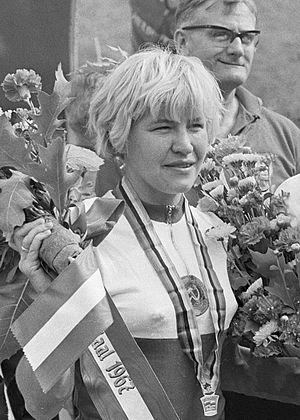
Lubov Vasilievna Zadoroznaya, née le 3 novembre 1942 en Ukraine est une ancienne coureuse cycliste soviétique.